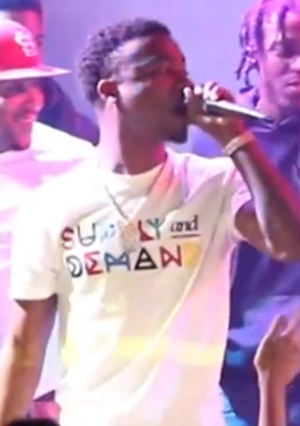
Roddy Ricch, de son vrai nom Rodrick Wayne Moore, Jr, né le 22 octobre 1998 à Compton, en Californie, est un rappeur, auteur-compositeur et producteur américain, originaire d'Compton, dans l'État de Californie, aux États-Unis.